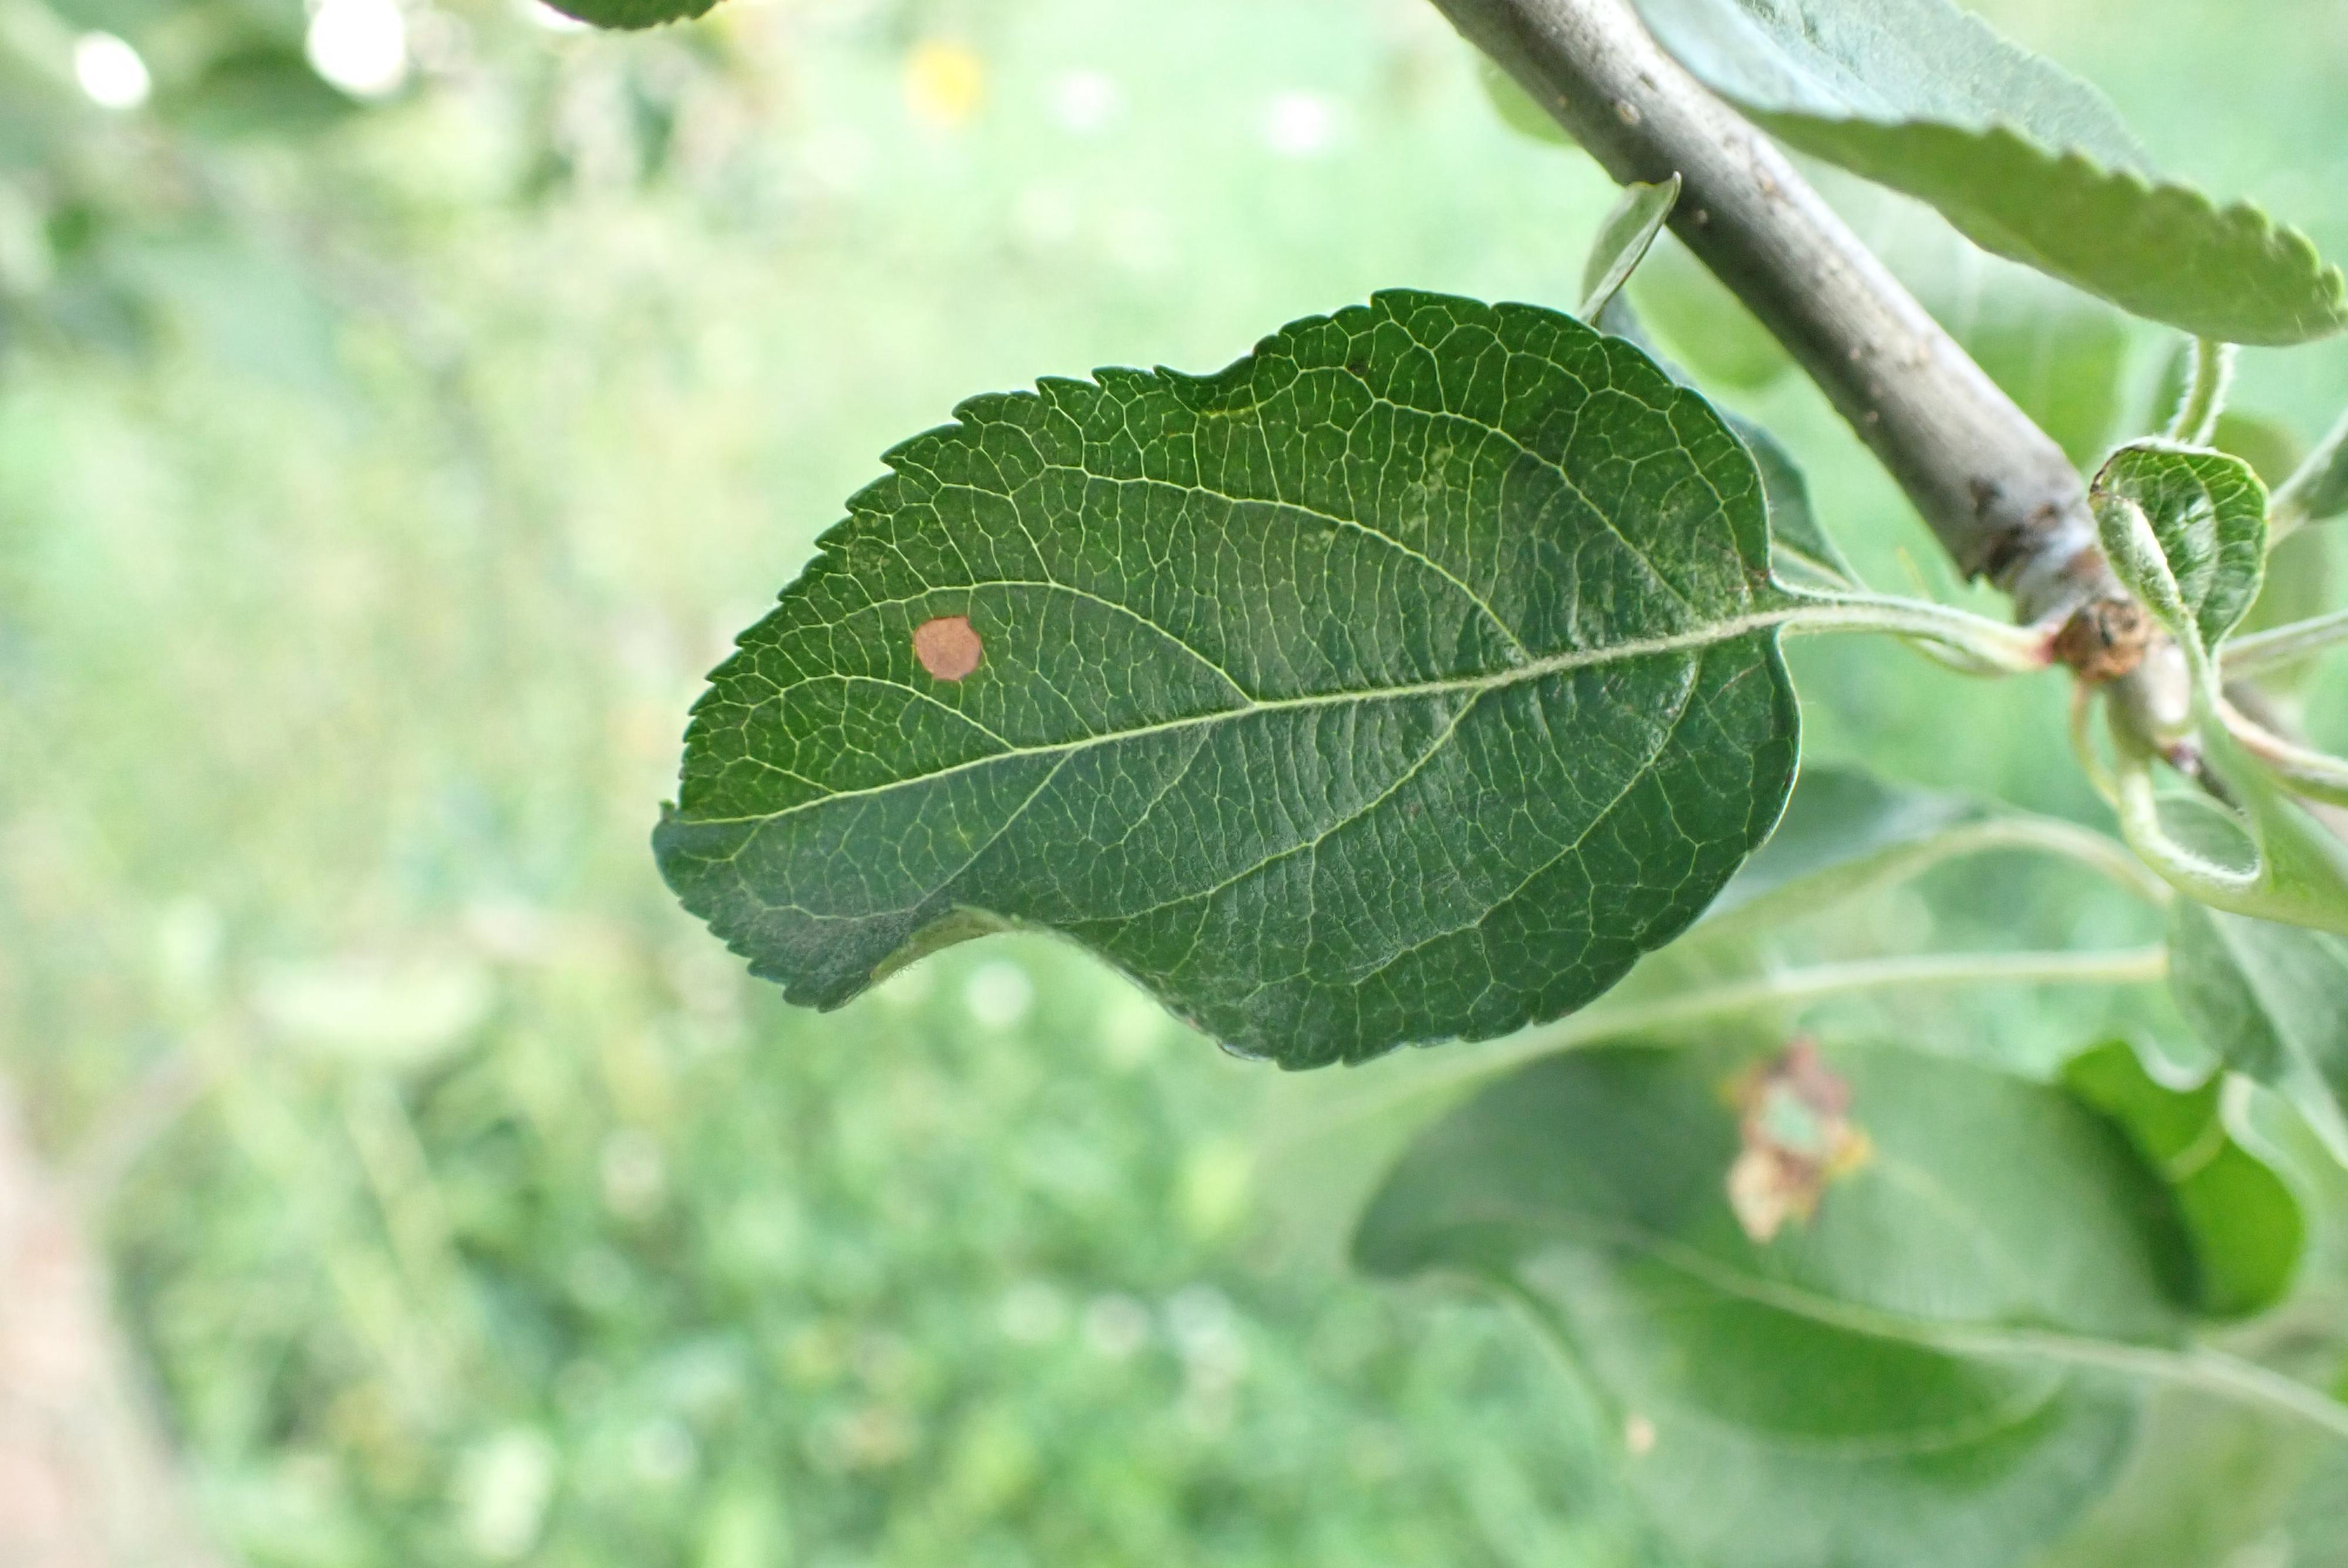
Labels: frog_eye_leaf_spot